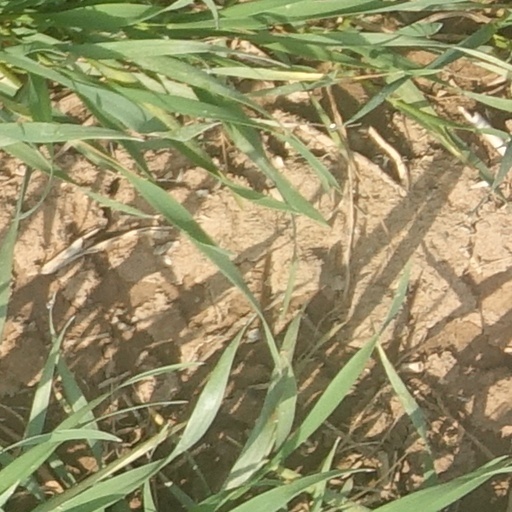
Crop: wheat